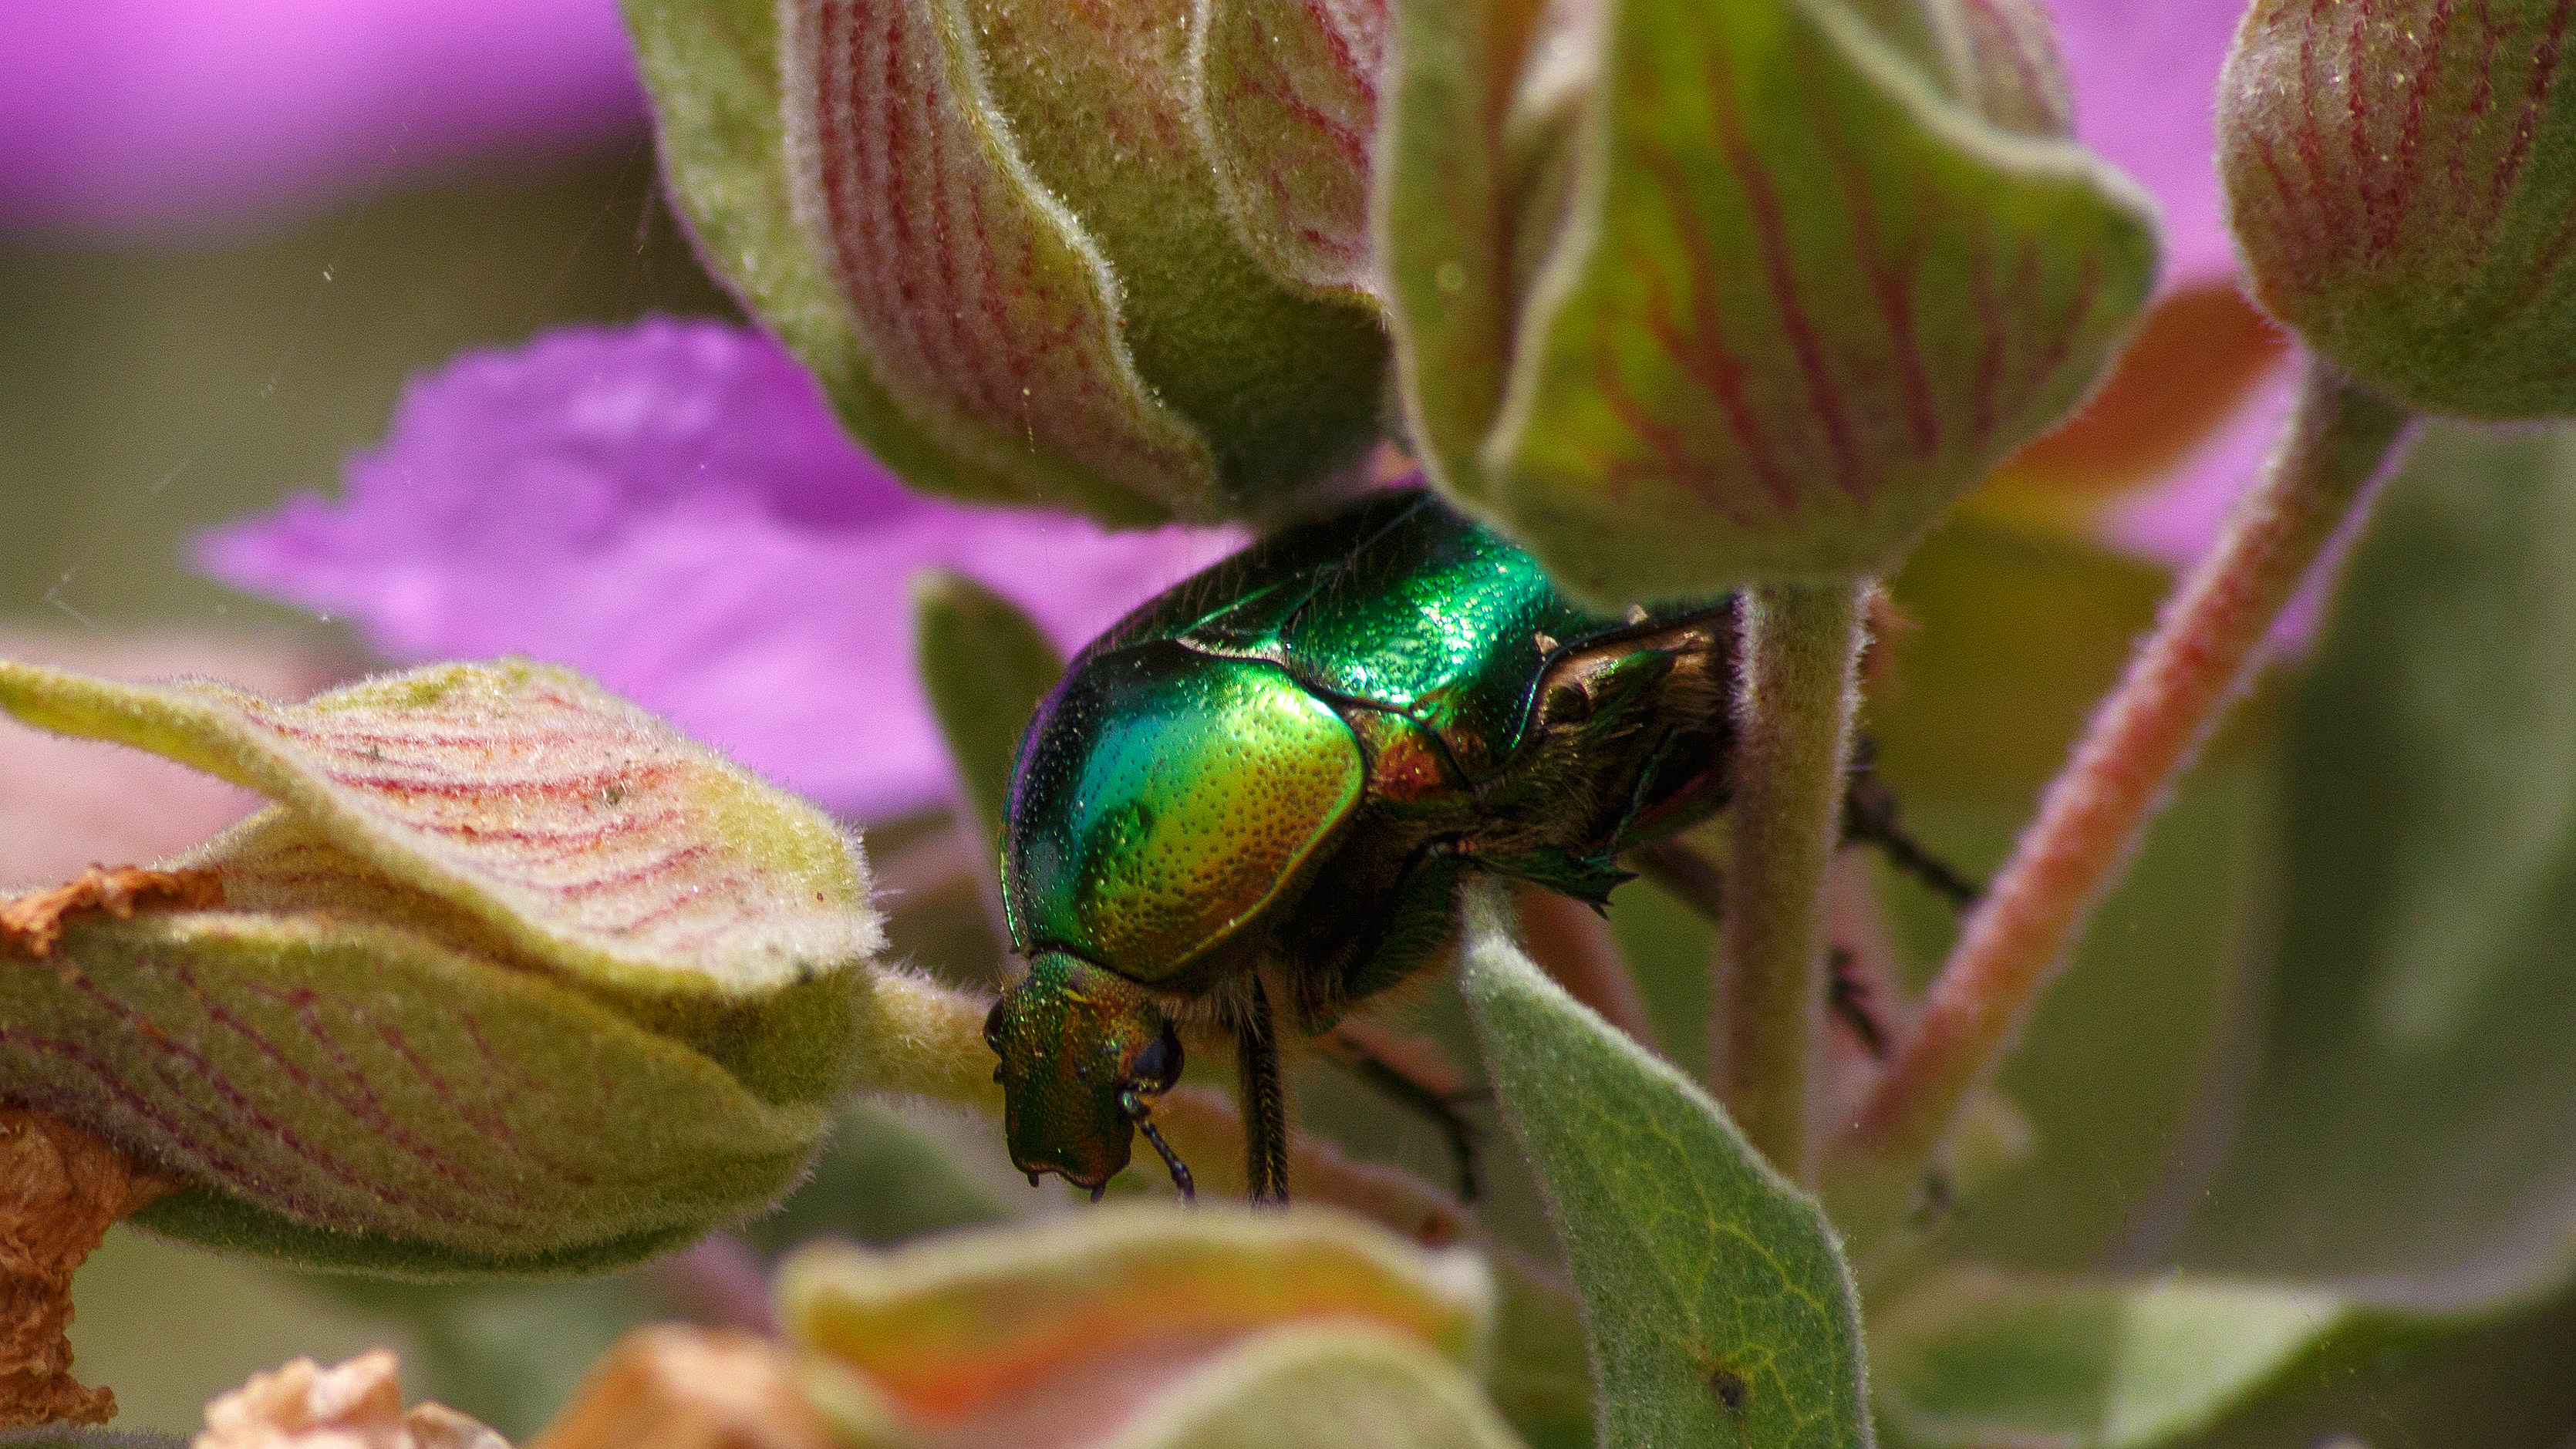
nature, photography, flower, petal, fly, green, insect, botany, flora, fauna, invertebrate, close up, beetle, nectar, macro photography